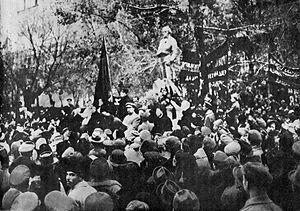
"Le Monument Robespierre a été l'un des premiers monuments érigés dans la République socialiste fédérative soviétique de Russie, érigé le 3 novembre 1918 – juste avant le premier anniversaire de la Révolution d'octobre, qui avait amené des Bolcheviks au pouvoir. Il dépeint Maximilien de Robespierre, une figure de proue de la Révolution française. Situé dans le Jardin d'Alexandre, il a été conçu par le sculpteur Béatrice Yuryevna Sandomierz. Créé dans le cadre du plan de ""propagande monumentale"", le monument a été commandé par Vladimir Lénine, qui, dans un édit se réfère à Robespierre comme un ""Bolchevique avant la lettre"". C'était seulement l'une des plusieurs statues représentant les révolutionnaires français – les autres étaient des statues de Georges Danton, de François-Noël Babeuf et de Jean-Paul Marat, celle de Danton n'ayant jamais été terminée. Une autre, représentant également Robespierre, a été élevée à Petrograd.